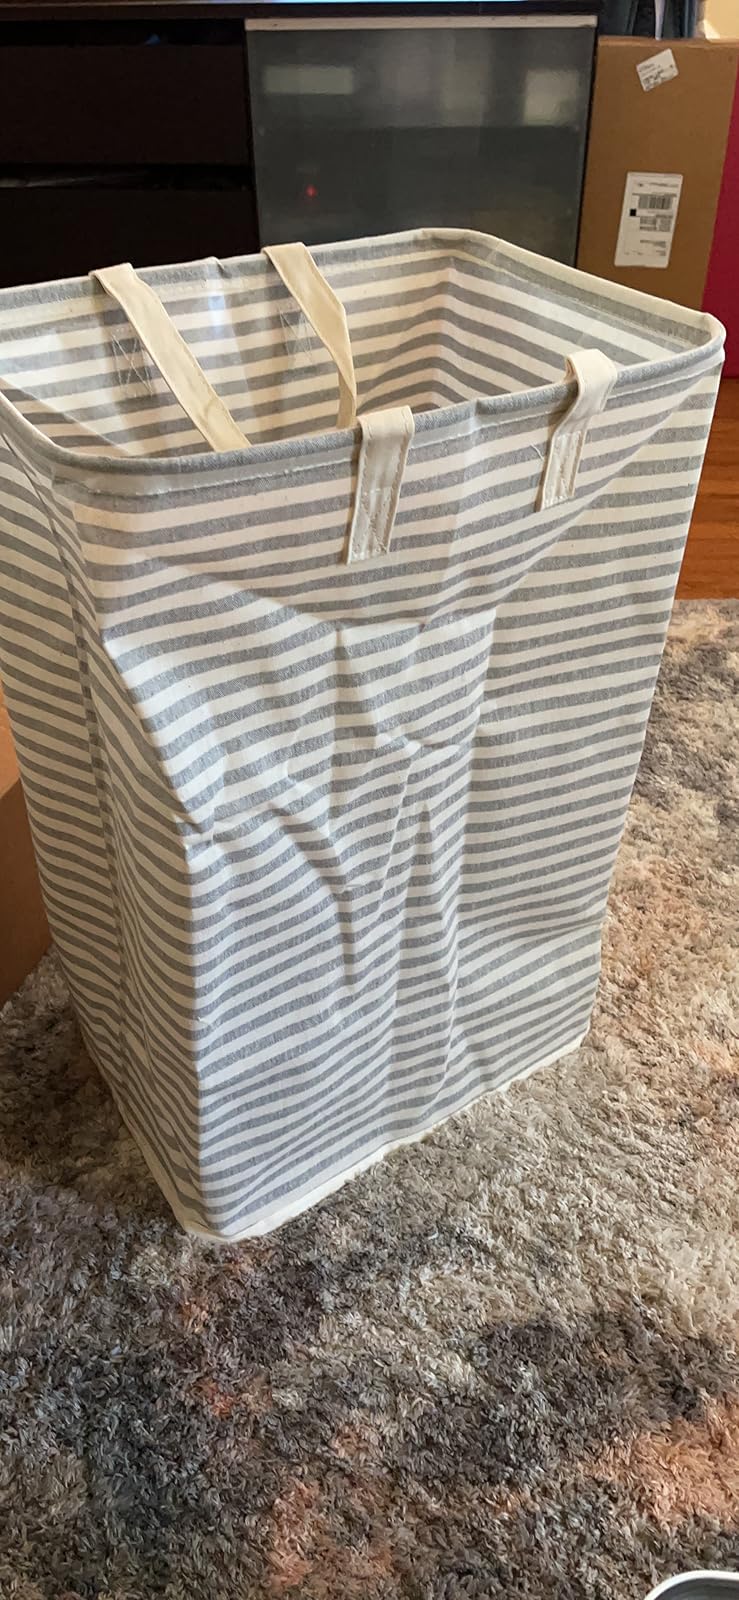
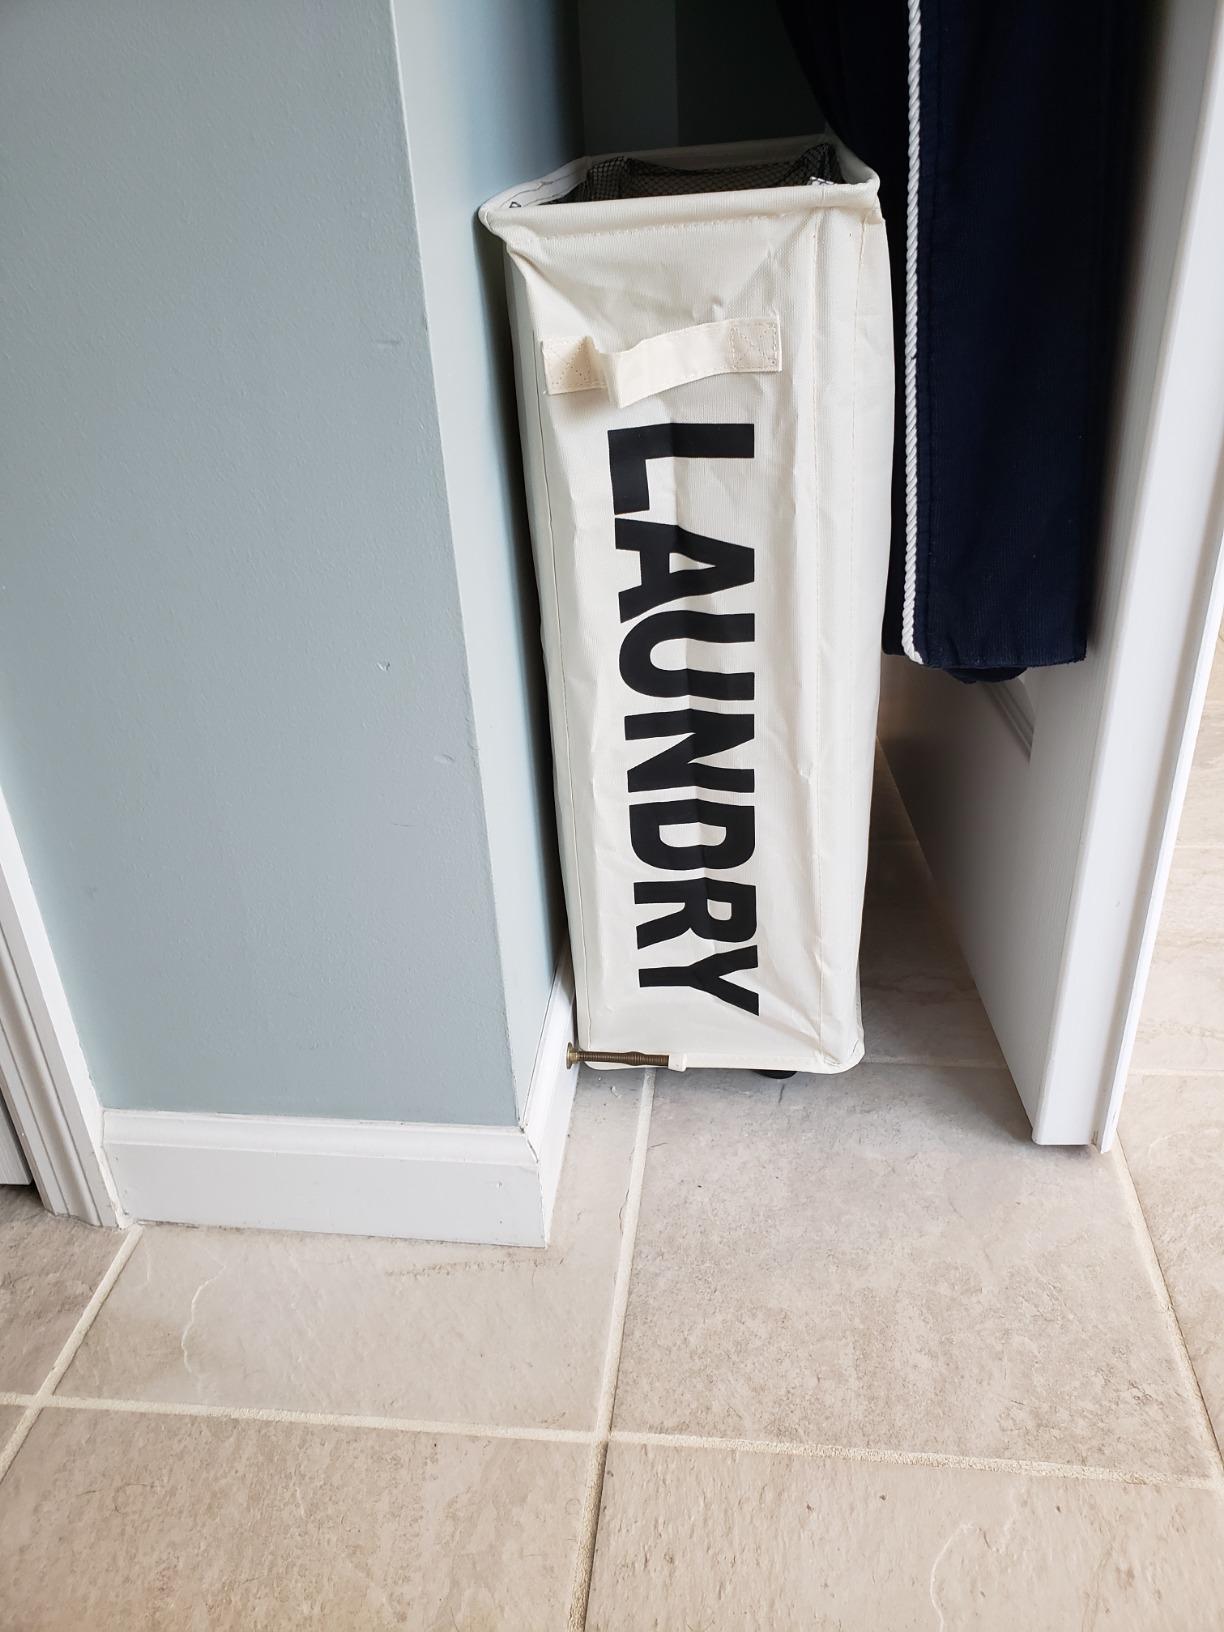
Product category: items_hamper
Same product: no